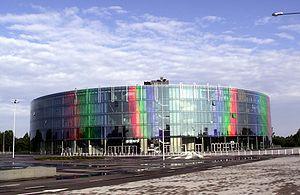
La Šiaulių arena est une salle omnisports située à Šiauliai en Lituanie.
Le championnat d’Europe de basket-ball 2011, ou EuroBasket 2011, est le 37ᵉ championnat d'Europe de basket-ball masculin organisé par la FIBA Europe. La compétition a lieu en Lituanie du 31 août au 18 septembre 2011. C'est la deuxième fois que la Lituanie accueille cet événement, et la première depuis le rétablissement de son indépendance en 1991.